Tolkien and the Classical World (book)

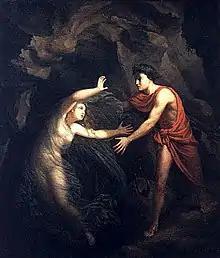
Victor Parker admires essays like Peter Sundt's on the applicability of the Orpheus myth to the tale of Beren and Lúthien. 1806 painting "Orpheus and Eurydice" by Christian Gottlieb Kratzenstein-Stub

Victor Parker, reviewing the book for "Tolkien Studies", mentions two methodological obstacles, namely that the classics are mediated by "pervasive influence" on medieval thought, and that both classical and medieval periods may attest certain objects (like networks of beacons), and it may be unclear which Tolkien was using. He gives as an instance how the story of the Trojan War is told in classical works like the "Iliad", and is then retold in medieval works like the "Geste Historial of the Destruction of Troy". Parker agrees that each essay manages to show that its source is "at least" plausible, but feels that the study of classical sources has "some distance to go" before it reaches the level of Tom Shippey's analysis of Tolkien's medieval influences. He finds the strongest essays to be those that directly discuss their classical source, like Sundt's Orpheus or Kleu's Atlantis, rather than generalising from other research. He admires Pezzini's essay on divine intervention, and Neubauer's on the Ring of Gyges. He notes that Herodotus too told the tale of Gyges but without the magic ring, likening this to Tolkien's tale of Sméagol (who became Gollum) when he had recently acquired the One Ring.